Commando (1962 film)

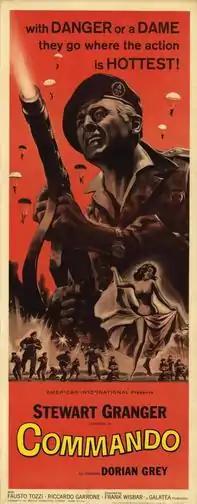
US release film poster

Marcia o Crepa (March or Die), known as The Legion's Last Patrol in the UK and Commando in the US, is a 1962 European (Italian, German, Spanish) co-production war film about the Algerian War of Independence.